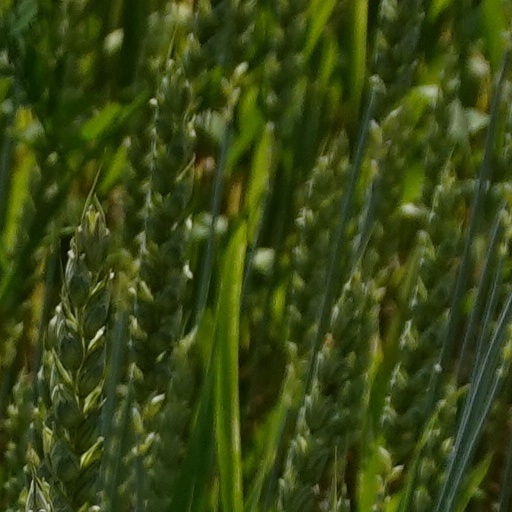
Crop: wheat